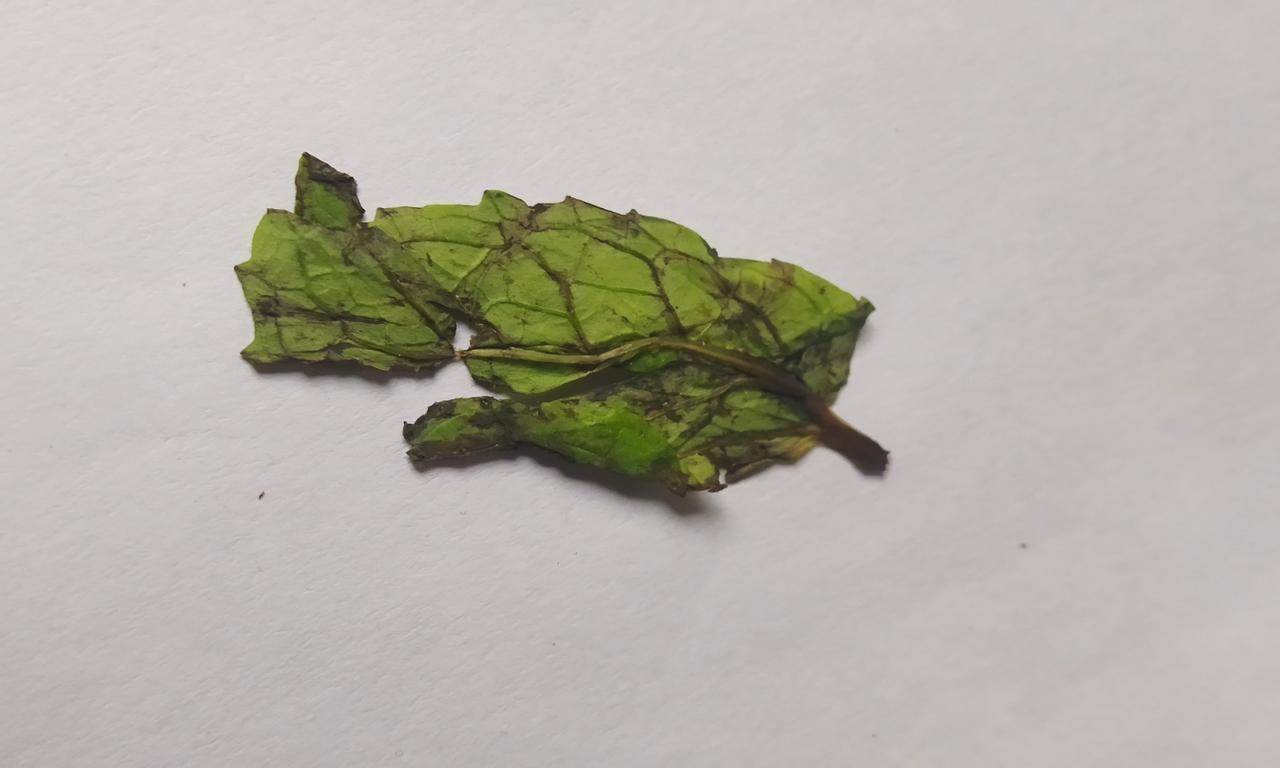
Label: Spoiled